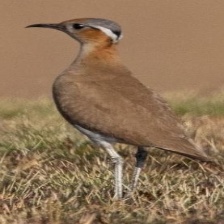
Species: BURCHELLS COURSER
Scientific name: CURSORIUS RUFUS